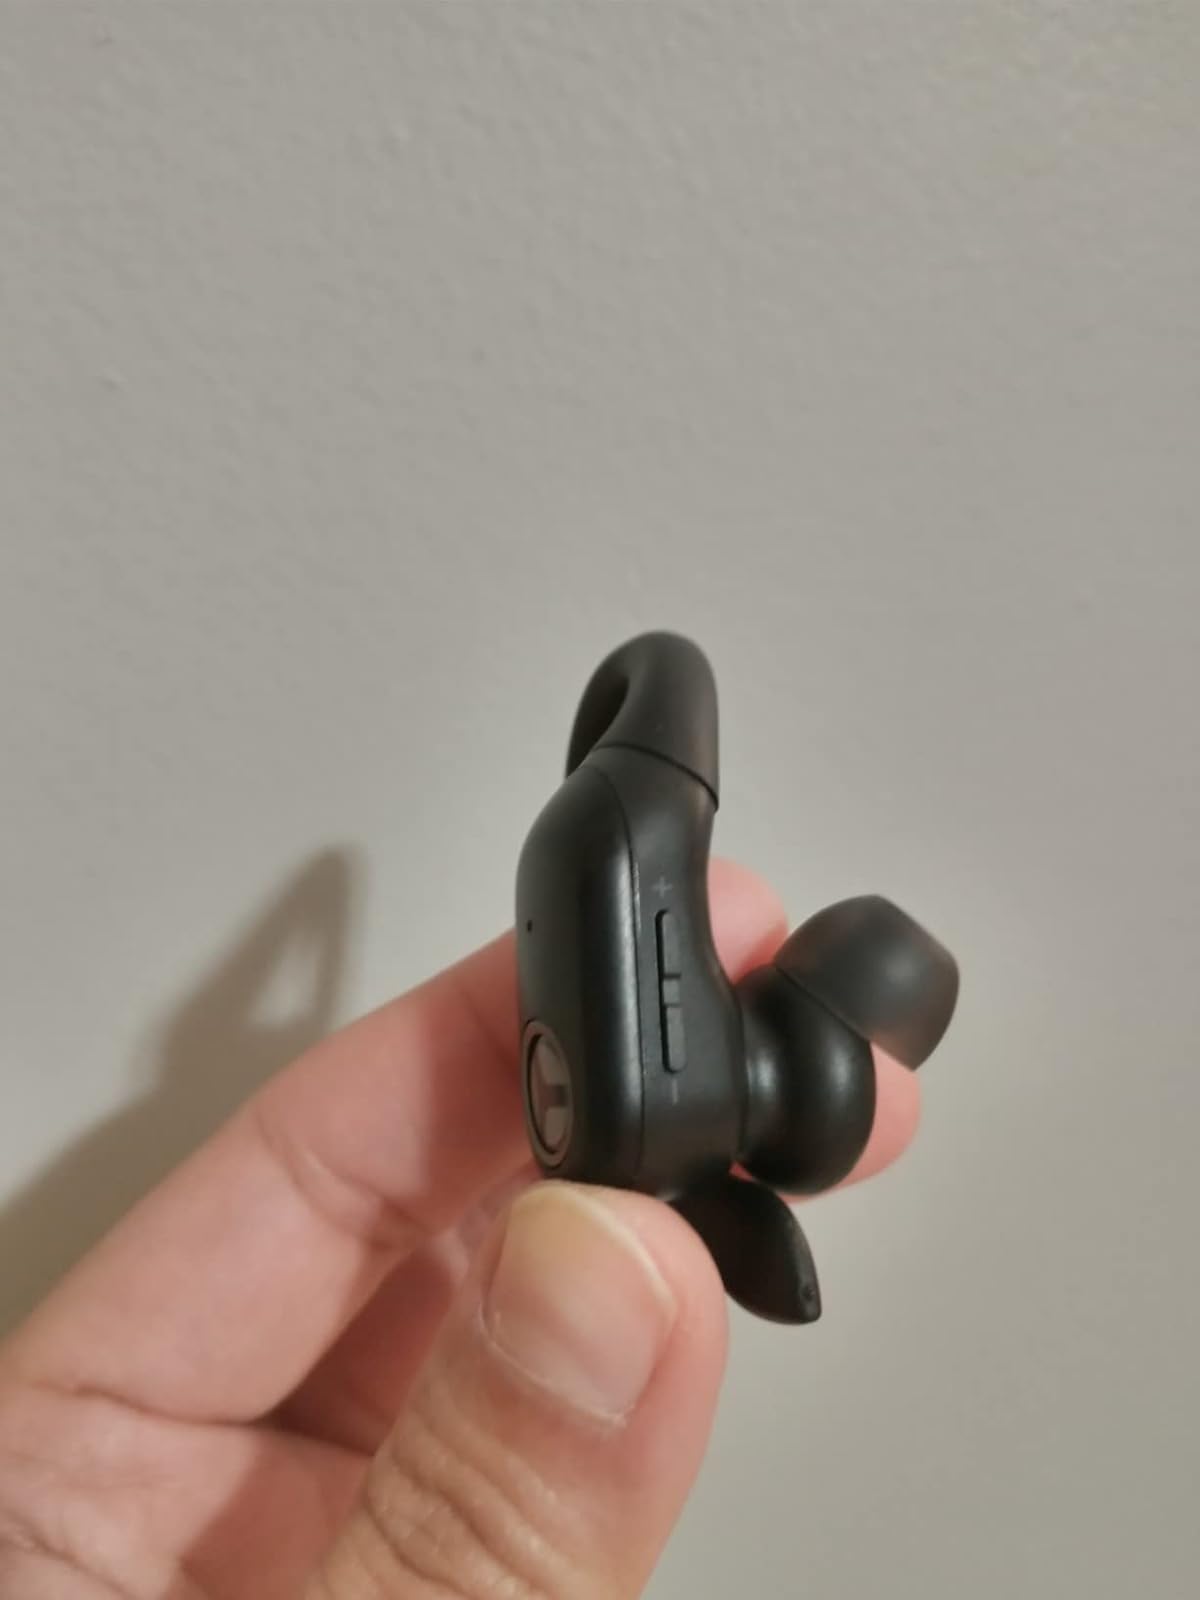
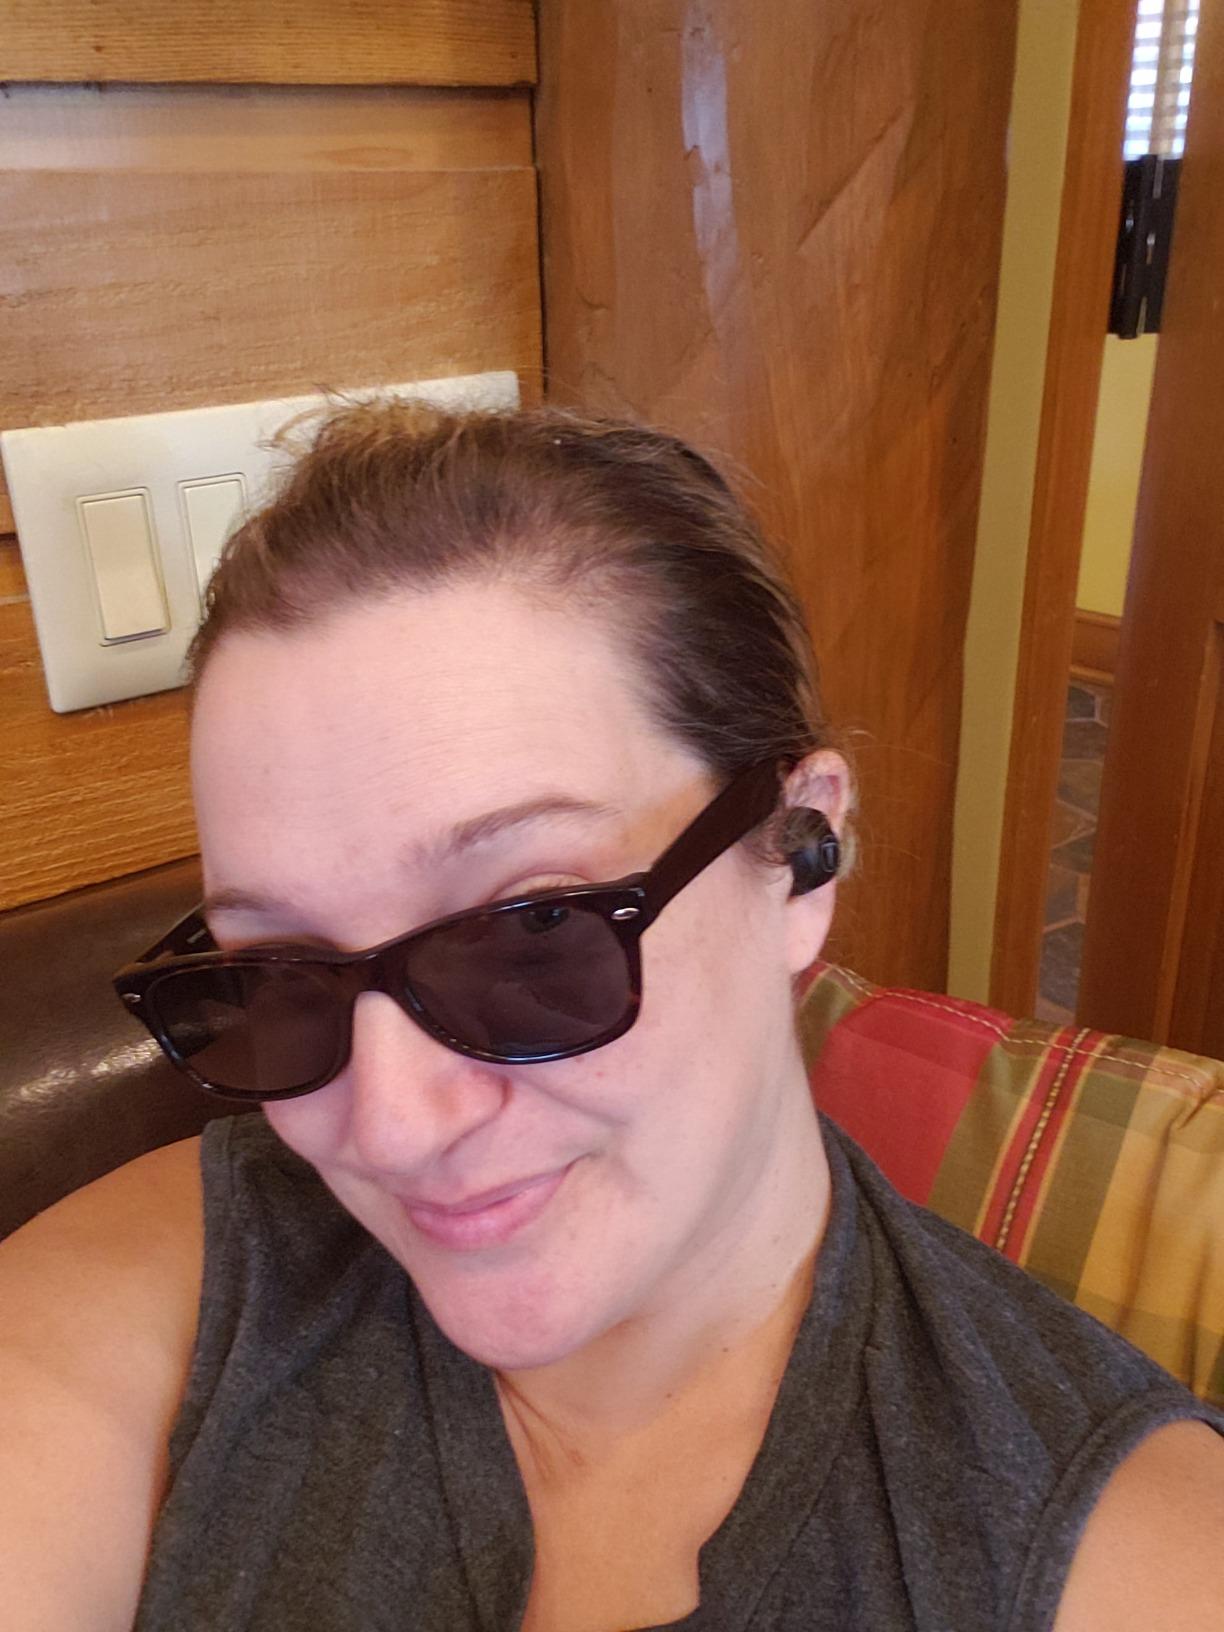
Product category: earbuds
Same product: no